History of Moldova

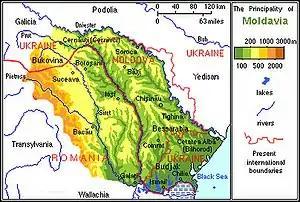
Moldavia and the modern boundaries

The foundation of Moldavia is attributed to the Vlach (an old exonym for Romanian) noblemen Dragoş of Bedeu, from the Voivodeship of Maramureș, who had been ordered in 1343 (1285 after other sources) by the Hungarian king to establish a defense for the historic Kingdom of Hungary against the Tatars, and Bogdan I of Cuhea, another Romanian from Maramureș, who became the first independent prince of Moldavia, when he rejected Hungarian authority in 1359. Bogdan I left his lands from Maramureș with his army and part of the Romanian population, by crossing the mountains to the east, after entering in conflict with the Hungarian rulers. From the 14th century onward, Turkic documents would refer to Moldova as "Kara-Boğdan", or "Black Bogdan", thanks to the success of his dynasty.